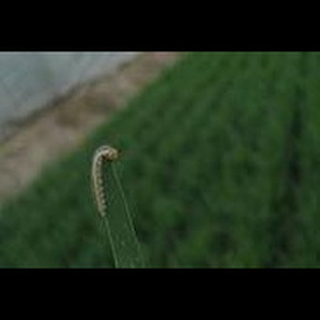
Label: wheat_stem_fly